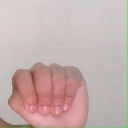
अक्षर: ठ